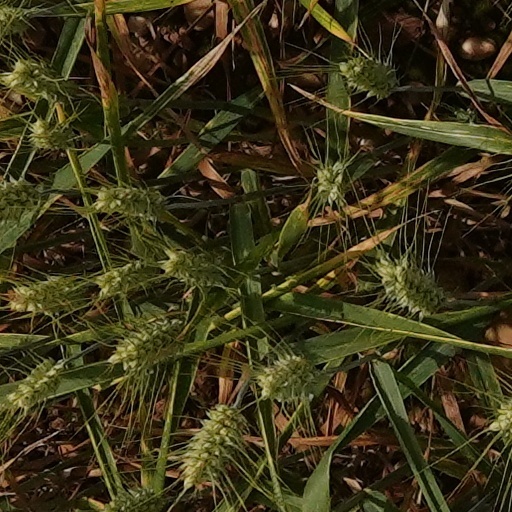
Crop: wheat